Steeple Barton

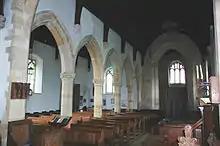
Interior of St Mary the Virgin parish church, showing 14th century Decorated Gothic arcade

Anne Greene was born in the parish in 1628 and later became a domestic servant at the manor house in the neighbouring parish of Duns Tew. In 1650 she was convicted of infanticide on apparently doubtful evidence, was hanged at Oxford Castle but survived and was pardoned. The agricultural lands of Steeple Barton and Westcott Barton were worked as a single unit. An open field system of farming prevailed in the two parishes until an inclosure act for their common lands, the (35 Geo. 3. c. "19" ), was implemented in 1796. The main road between Bicester and Enstone traverses the parish east–west. It was turnpiked in 1793, disturnpiked in 1876 and is now classified the B4030 road.